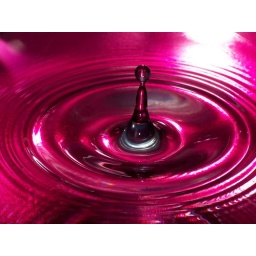
clear bowl of water with red paper under it to catch the reflections as a drop of water hits the bowl .